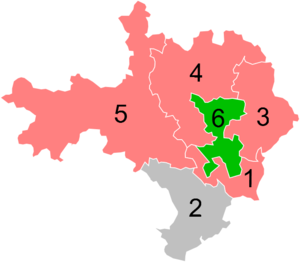
Résultats des élections législatives du Gard en 2012
Les élections législatives françaises de 2012 se déroulent les 10 et 17 juin 2012. Dans le département du Gard, six députés sont à élire dans le cadre de six circonscriptions, soit une de plus que lors des législatures précédentes, en raison du redécoupage électoral.
Les élections législatives françaises de 2012 se tiennent les 10 et 17 juin 2012. Elles sont marquées par un nouveau découpage électoral des 577 circonscriptions pour tenir compte de l'évolution de la démographie française. Les résultats sont présentés par département ou collectivité et pour chaque circonscription. Ils indiquent les modifications éventuellement apportées à la composition de ces circonscriptions par rapport au précédent découpage de 1986 :